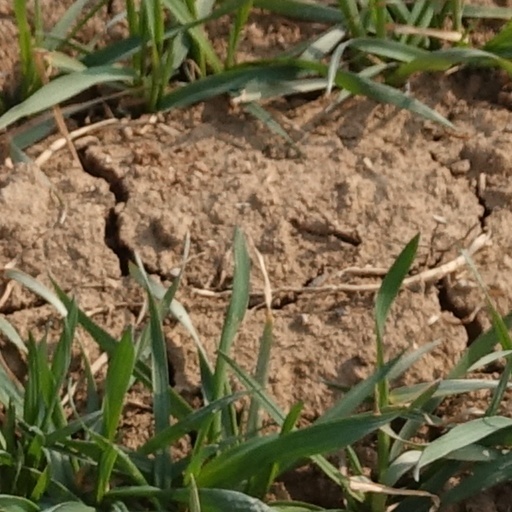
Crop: wheat